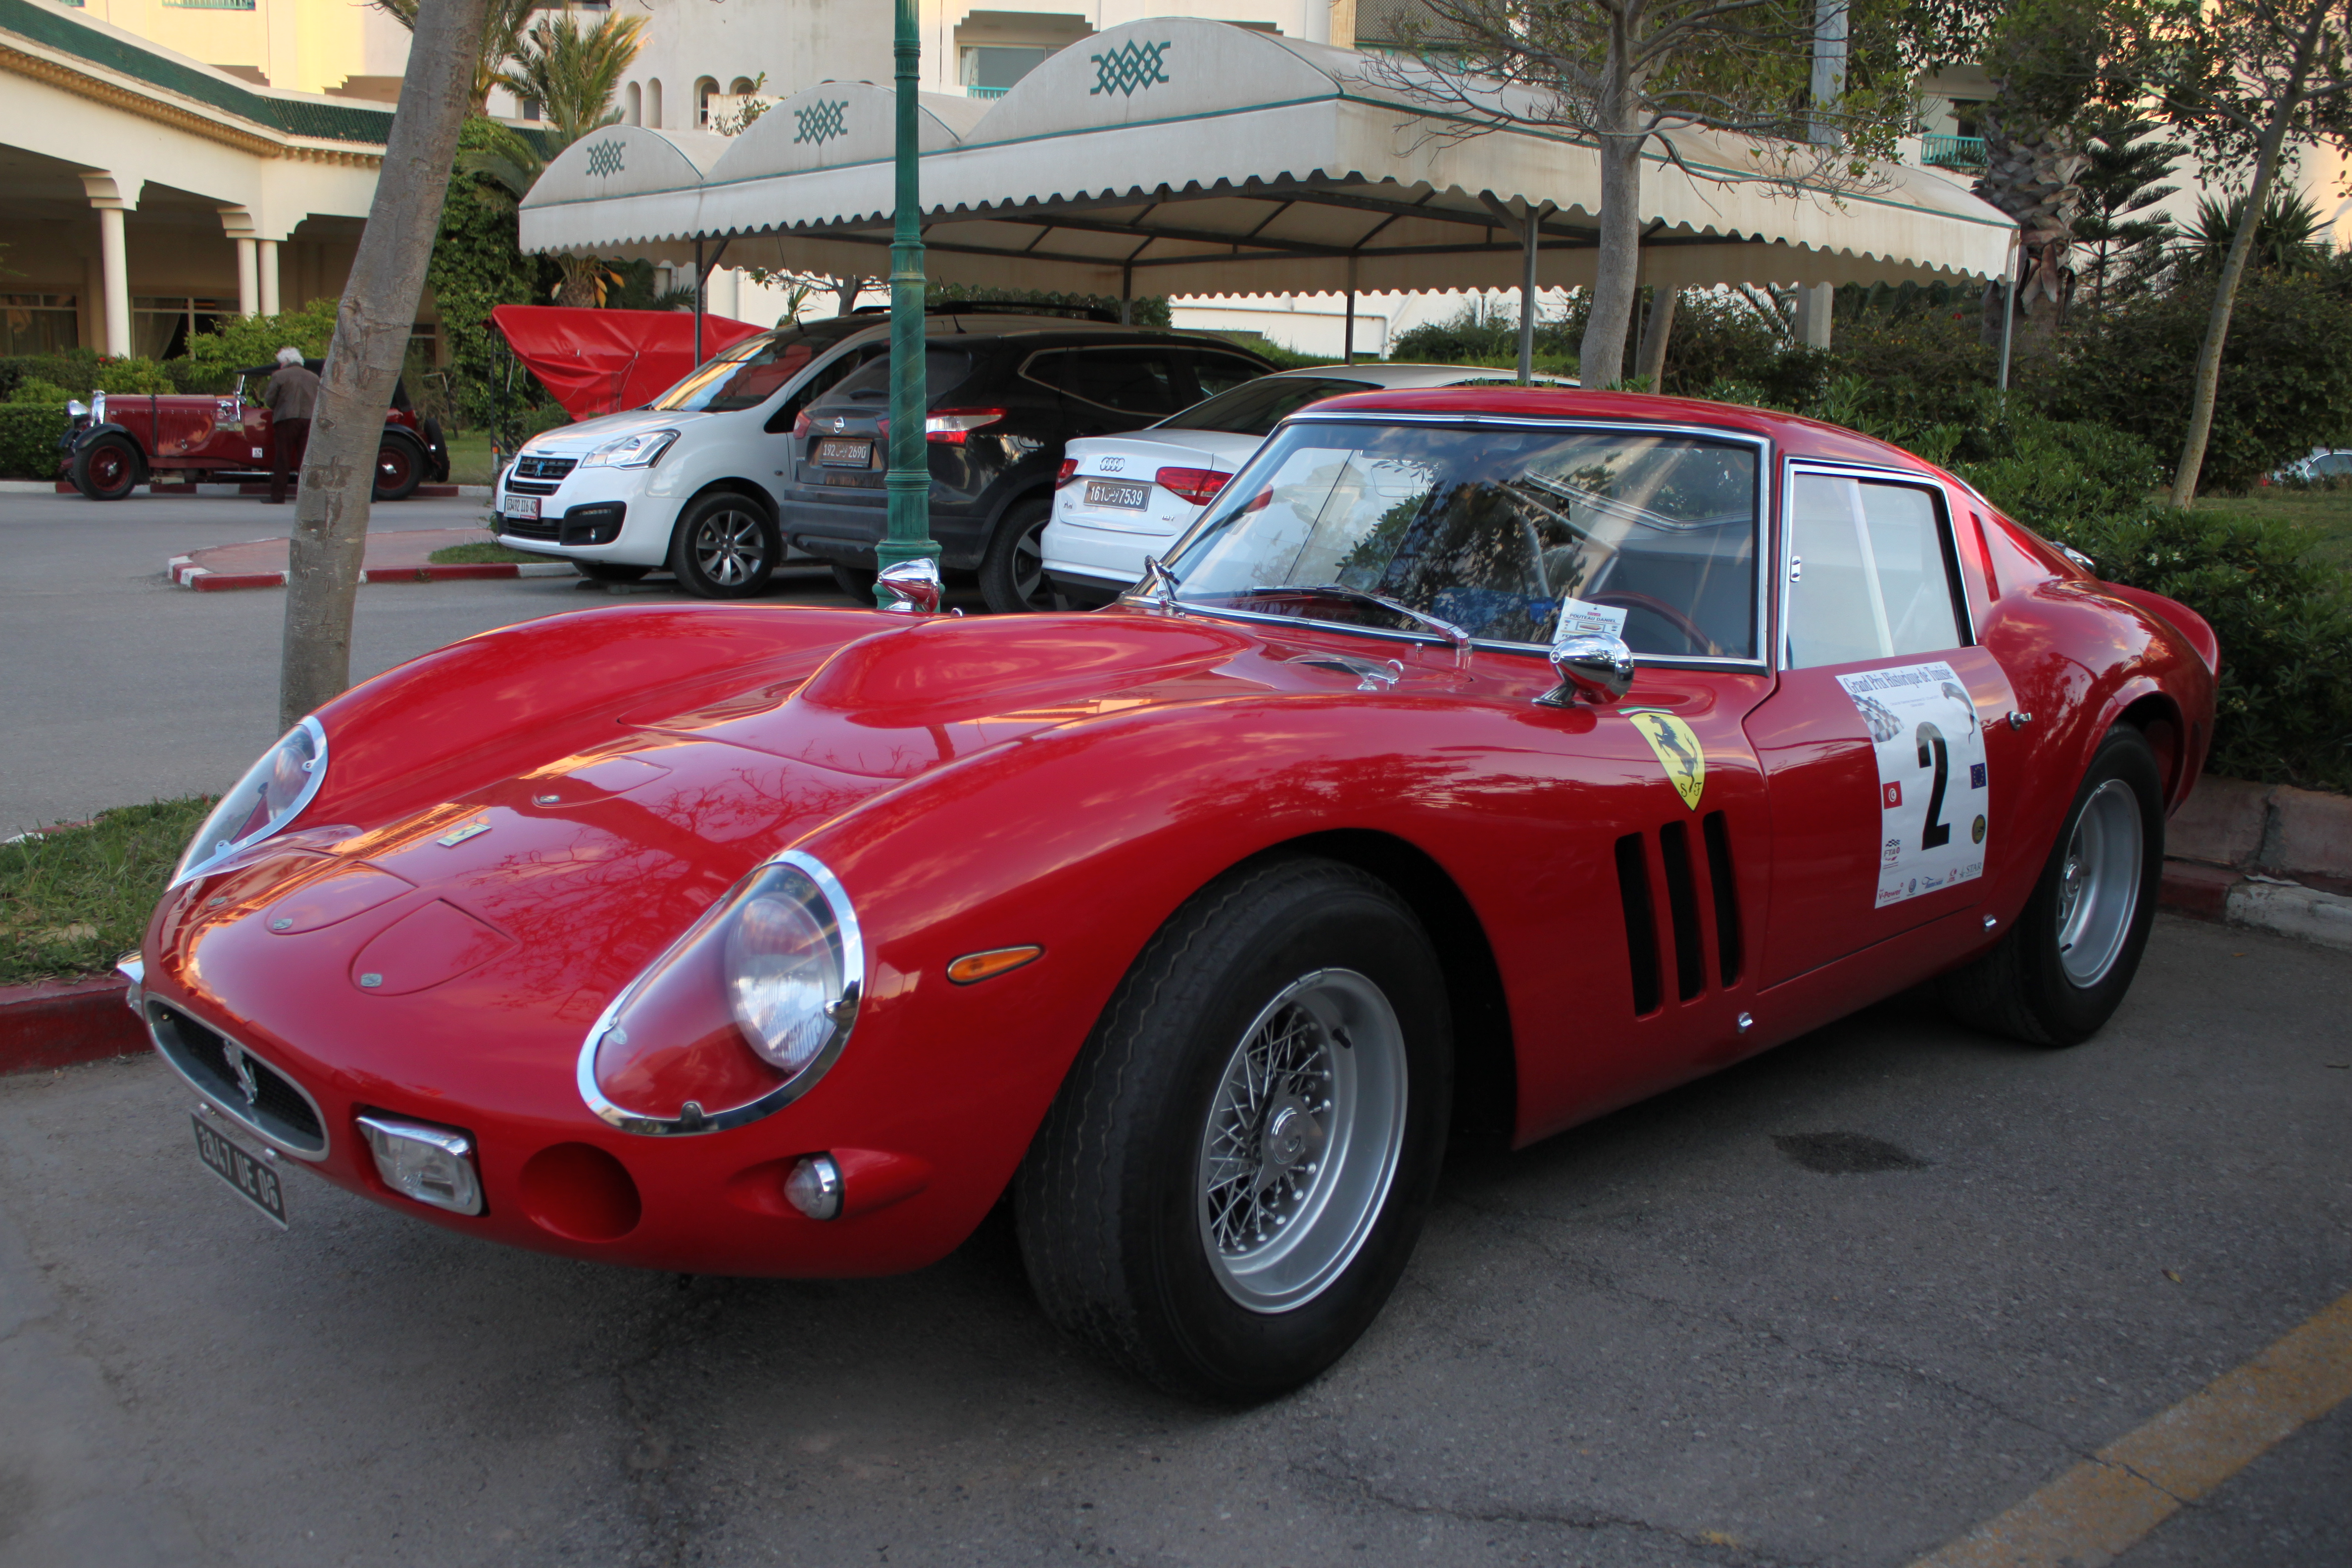
Chevrolet Dale Earnhardt Auto Show, Air Wing, American Muscle Car, auto, car, Auto Photography, Automotive Portrait, Bad Ass Car, car photo, car photography, Car Portrait, auto show, car wing, Catawba County, Catawba County NC, Catawba County North Carolina, Dale Earnhardt Chevrolet, depth of field, dodge, Dodge Viper ACR, exotic car, fast car, FCA, Fourth Generation Viper, green car, hot rod, muscle car, NC Car Show, North Carolina Car Show, performance car, Phase ZB II, race car, sports car, Street Legal, super car, The Dale Earnhardt Chevrolet Auto Show, vehicle, Viper ACR, World Cars, motor vehicle, automotive design, worm viper, Automobile exterior, city car, viper venom twin turbo, wheel, compact car, luxury vehicle, ferrari 250 gto, antique car, classic, ferrari 250, classic car, ferrari 275